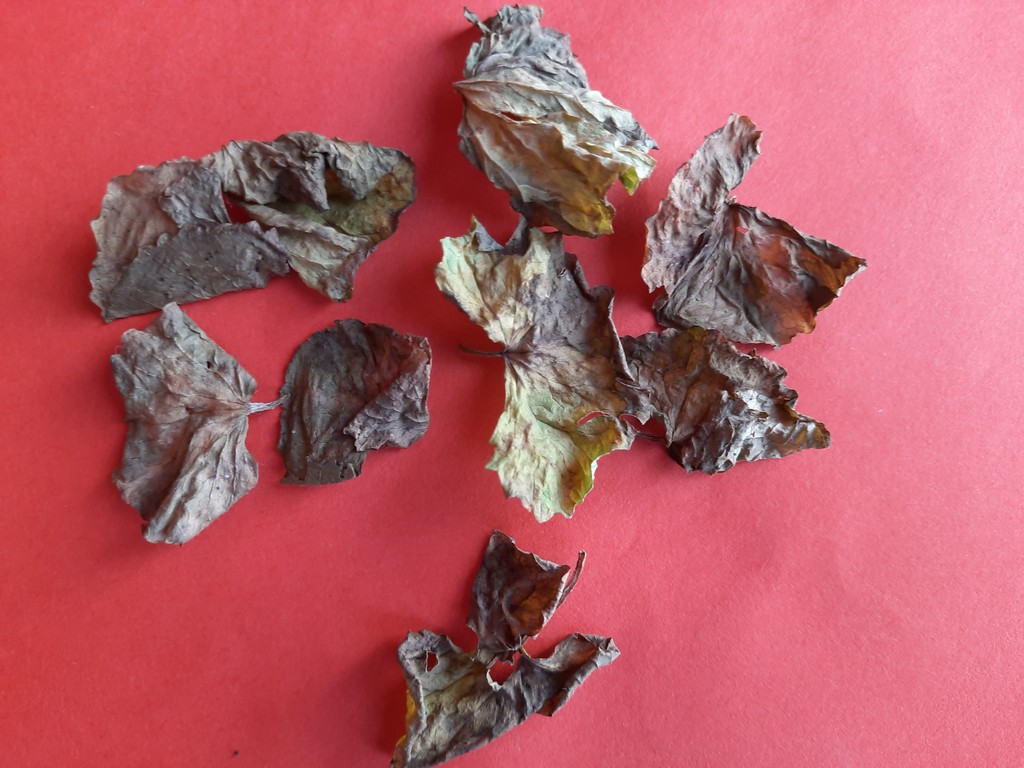
Label: Dried